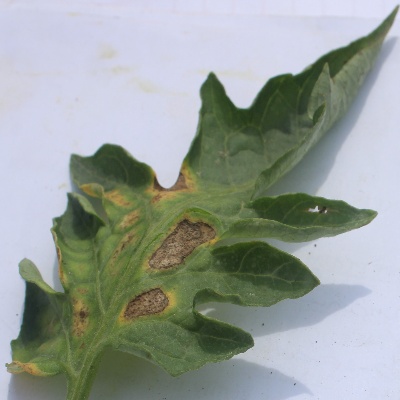
Crop: Tomato
Condition: septoria leaf spot